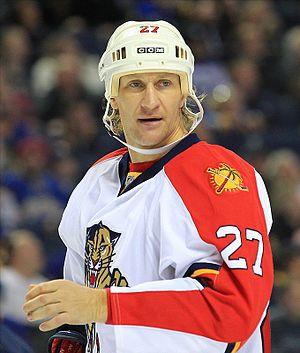
Alex Kovalev avec les Panthers de la Floride en 2013.